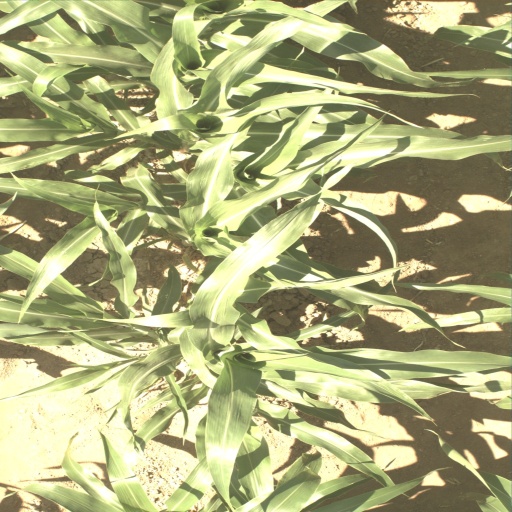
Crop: sorghum